Afonso de Albuquerque

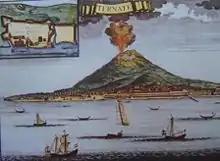
Depiction of Ternate with São João Baptista Fort, built in 1522

After a false start towards the Red Sea, they sailed to the Strait of Malacca. It was the richest city that the Portuguese tried to take, and a focal point in the trade network where Malay traders met Gujarati, Chinese, Japanese, Javanese, Bengali, Persian and Arabic, among others, described by Tomé Pires as of invaluable richness. Despite its wealth, it was mostly a wooden-built city, with few masonry buildings but was defended by a mercenary force estimated at 20,000 men and more than 2000 pieces of artillery. Its greatest weakness was the unpopularity of the government of Sultan Mahmud Shah, who favoured Muslims, arousing dissatisfaction amongst other merchants.